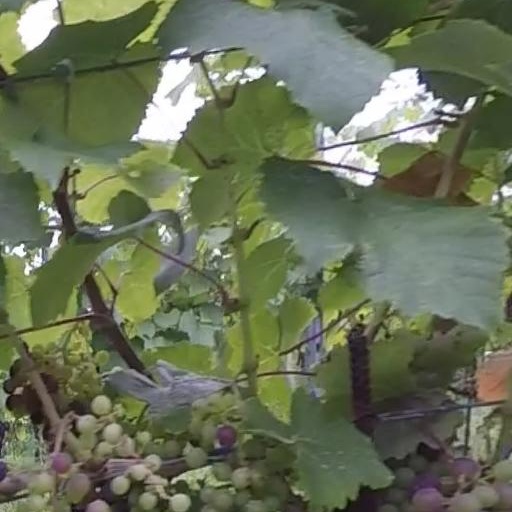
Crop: grape